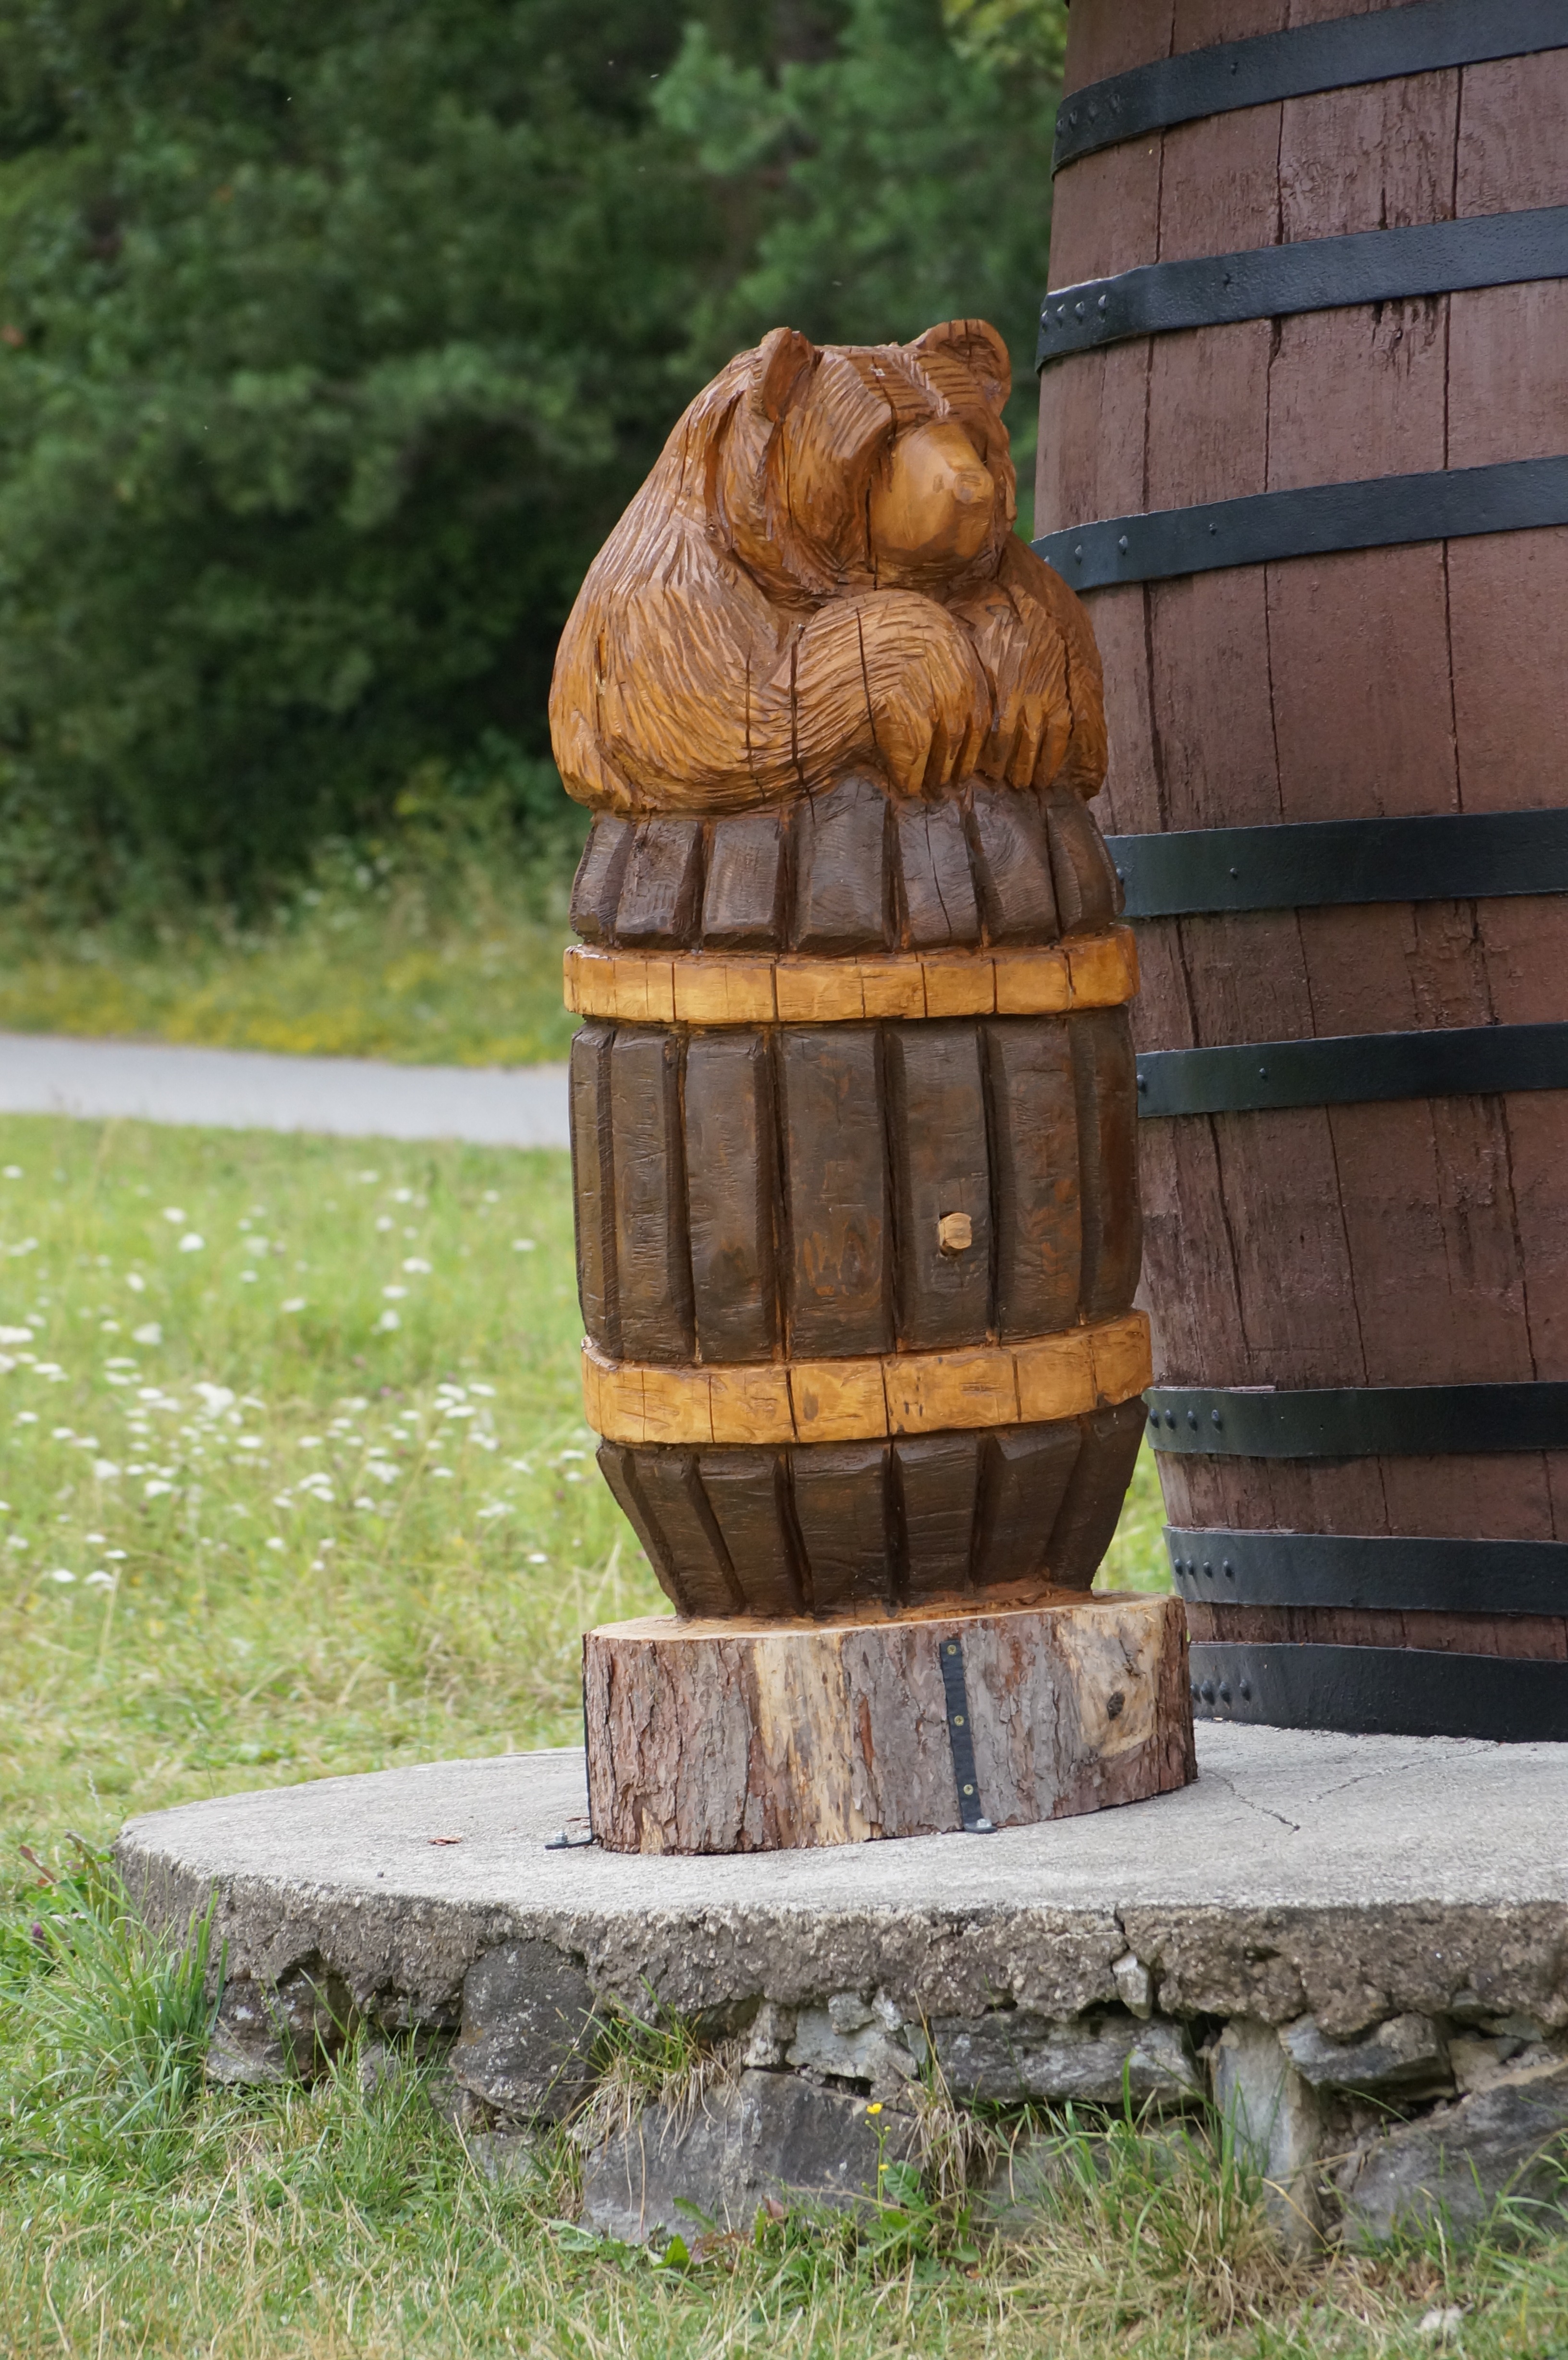
wood, monument, bear, statue, barrel, sculpture, art, fountain, carving, water feature, tiki, man made object, chainsaw carving